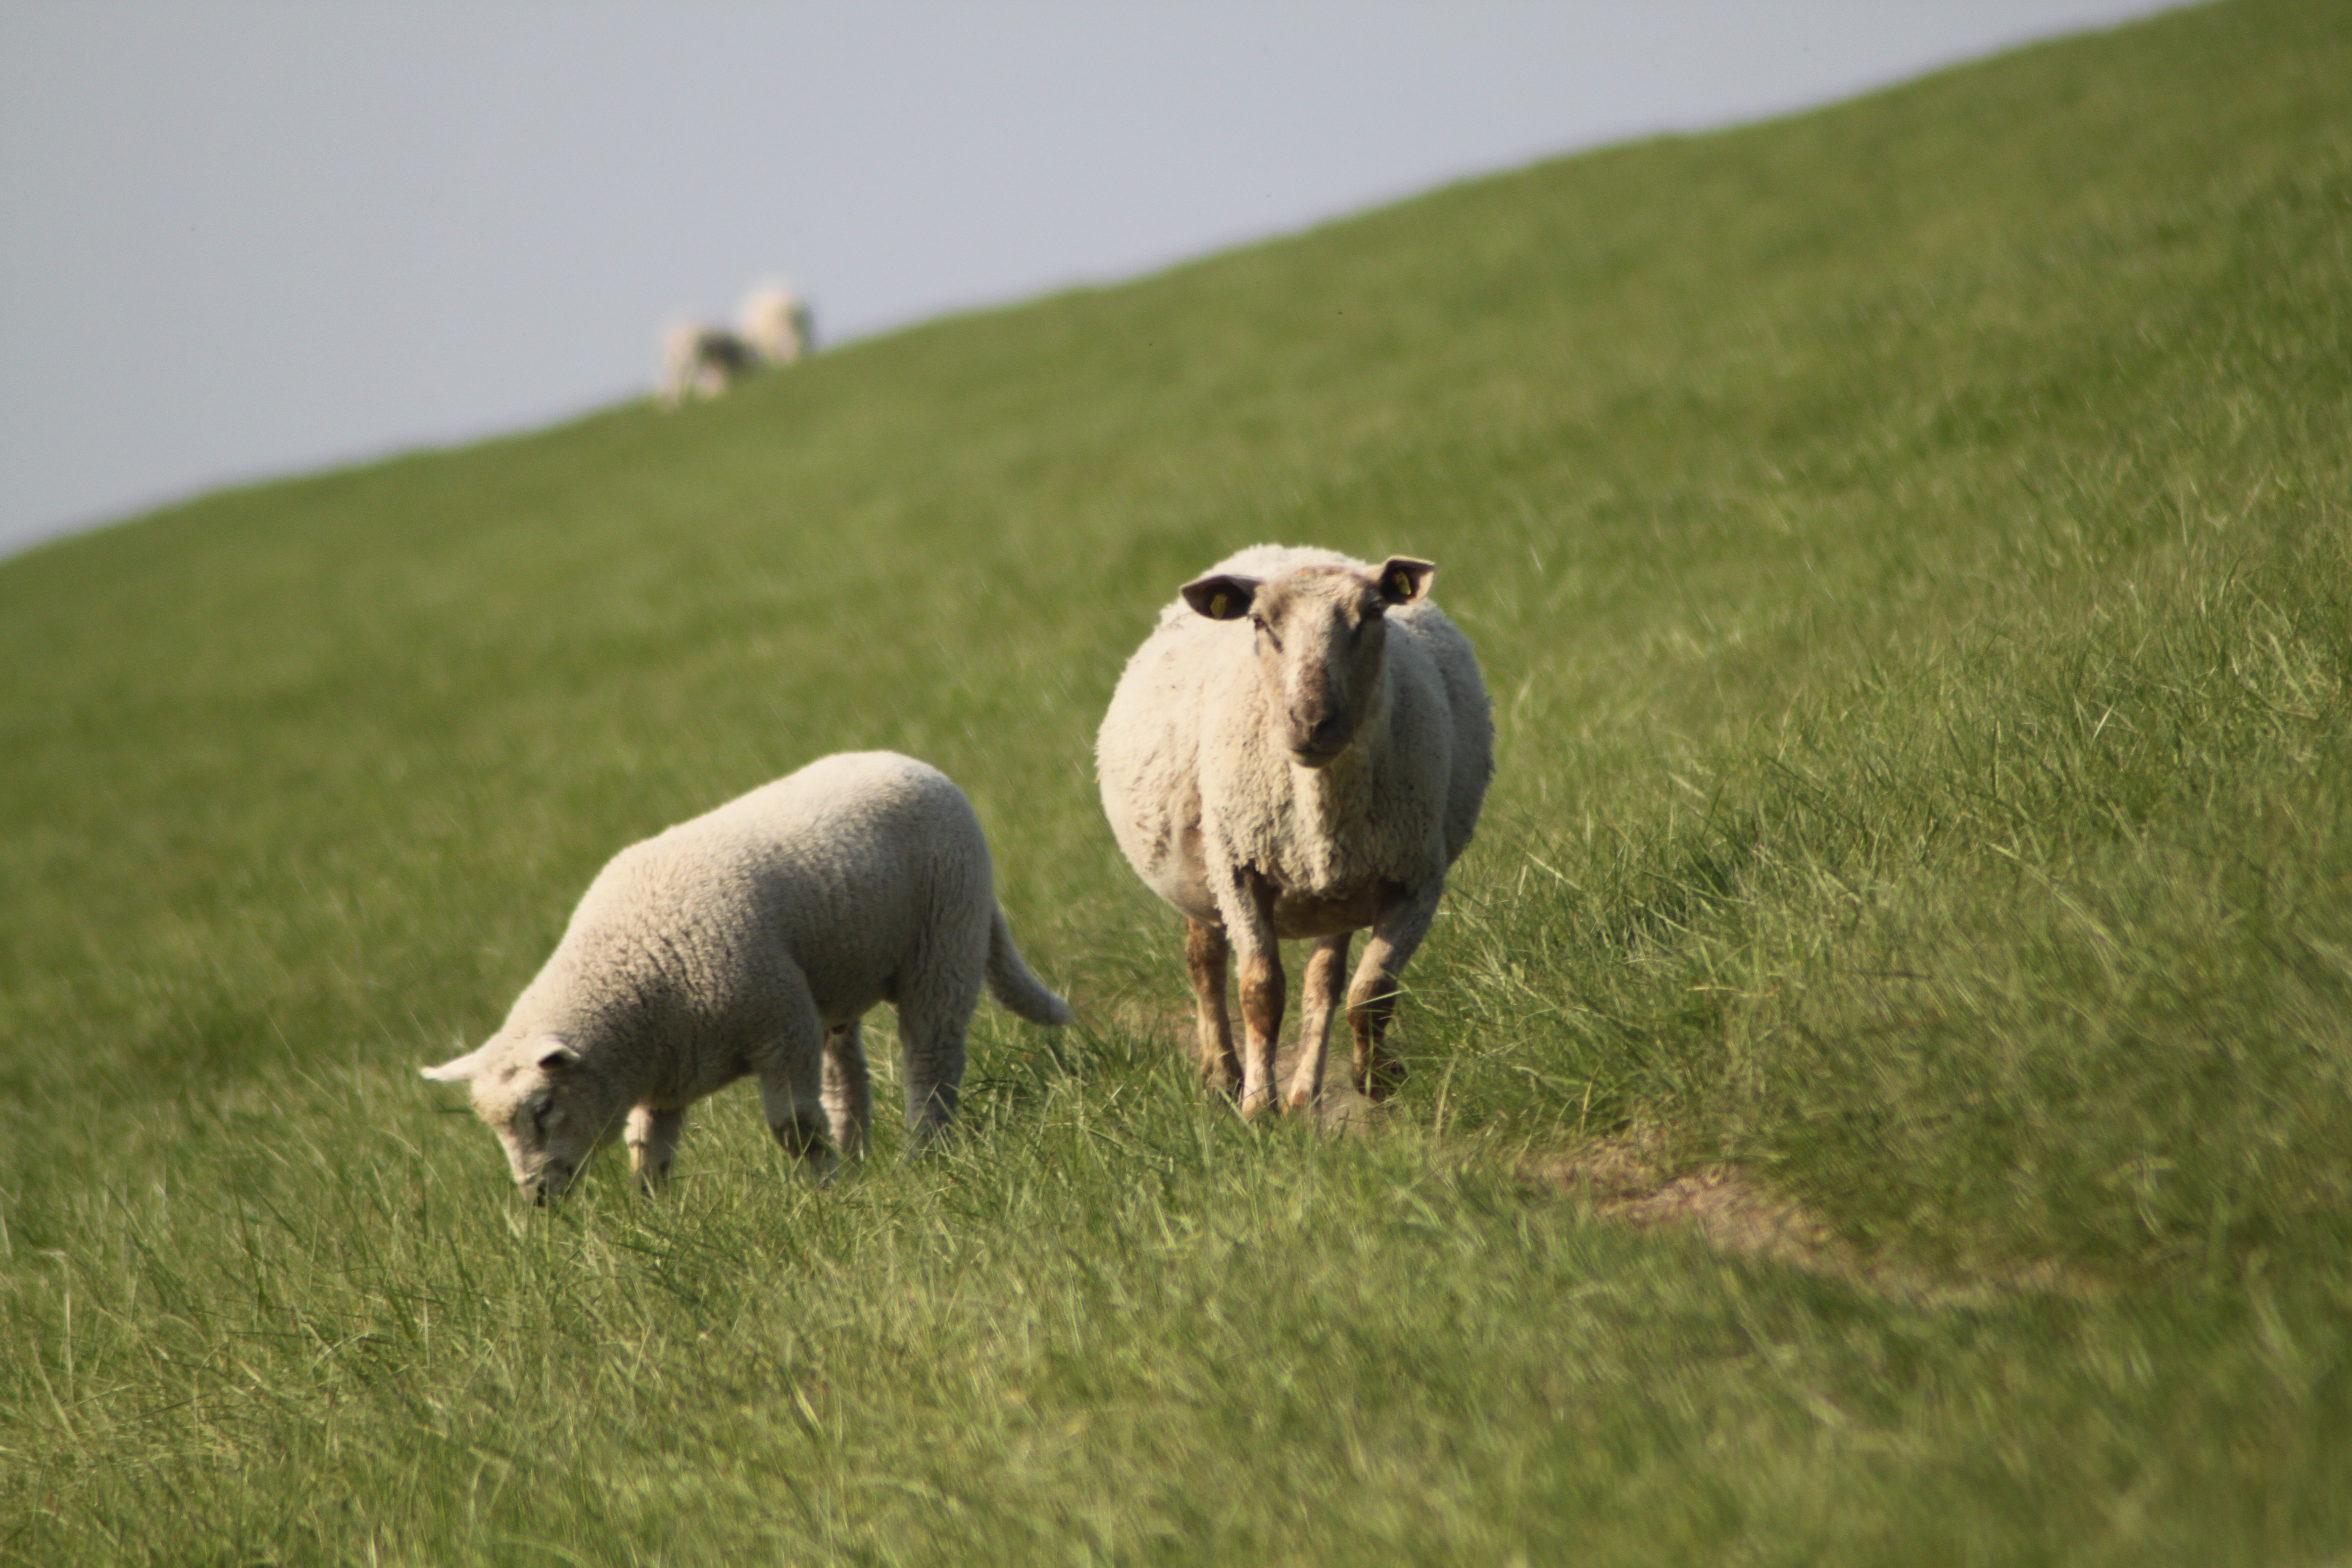
grass, field, meadow, prairie, animal, wildlife, herd, pasture, grazing, sheep, mammal, fauna, lamb, grassland, vertebrate, sheeps, rural area, nordfriesland, dike, cow goat family, dyke lamb